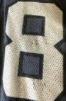
Number: 8